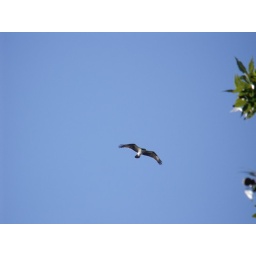
osprey flies in the glorious blue sky above